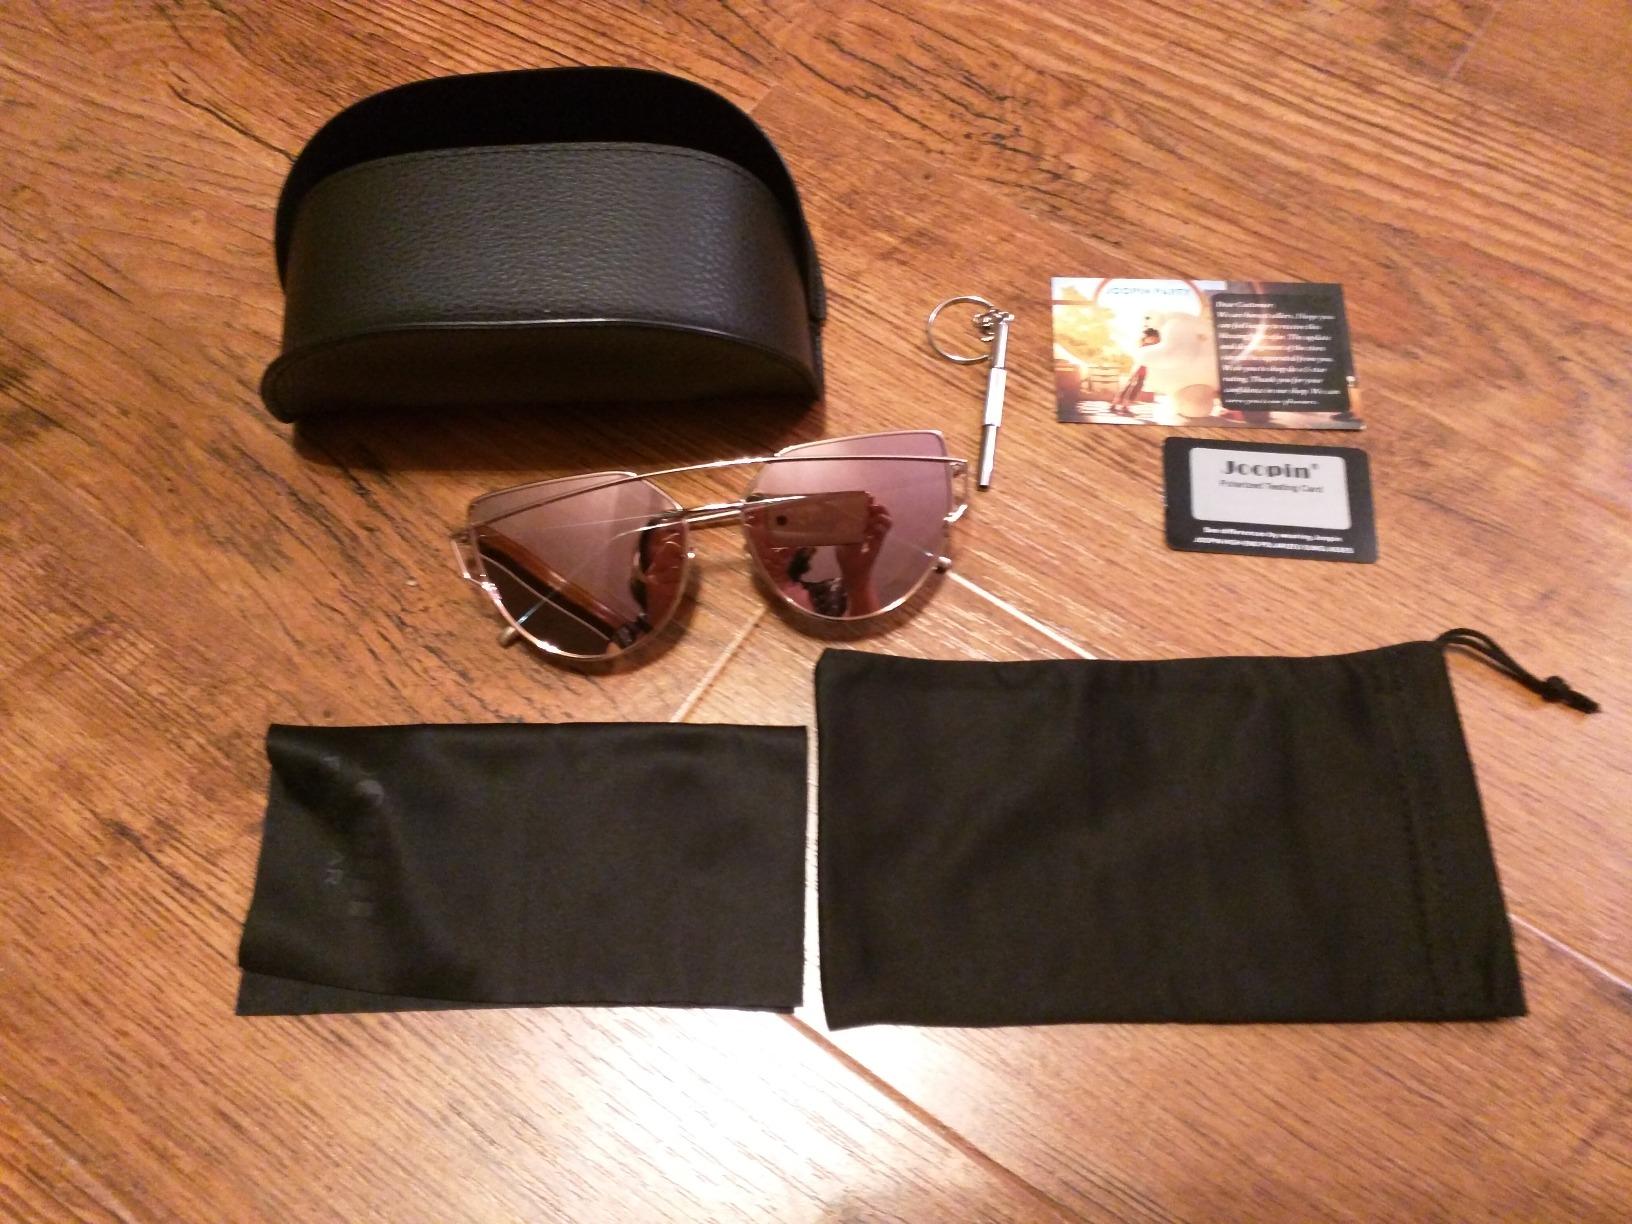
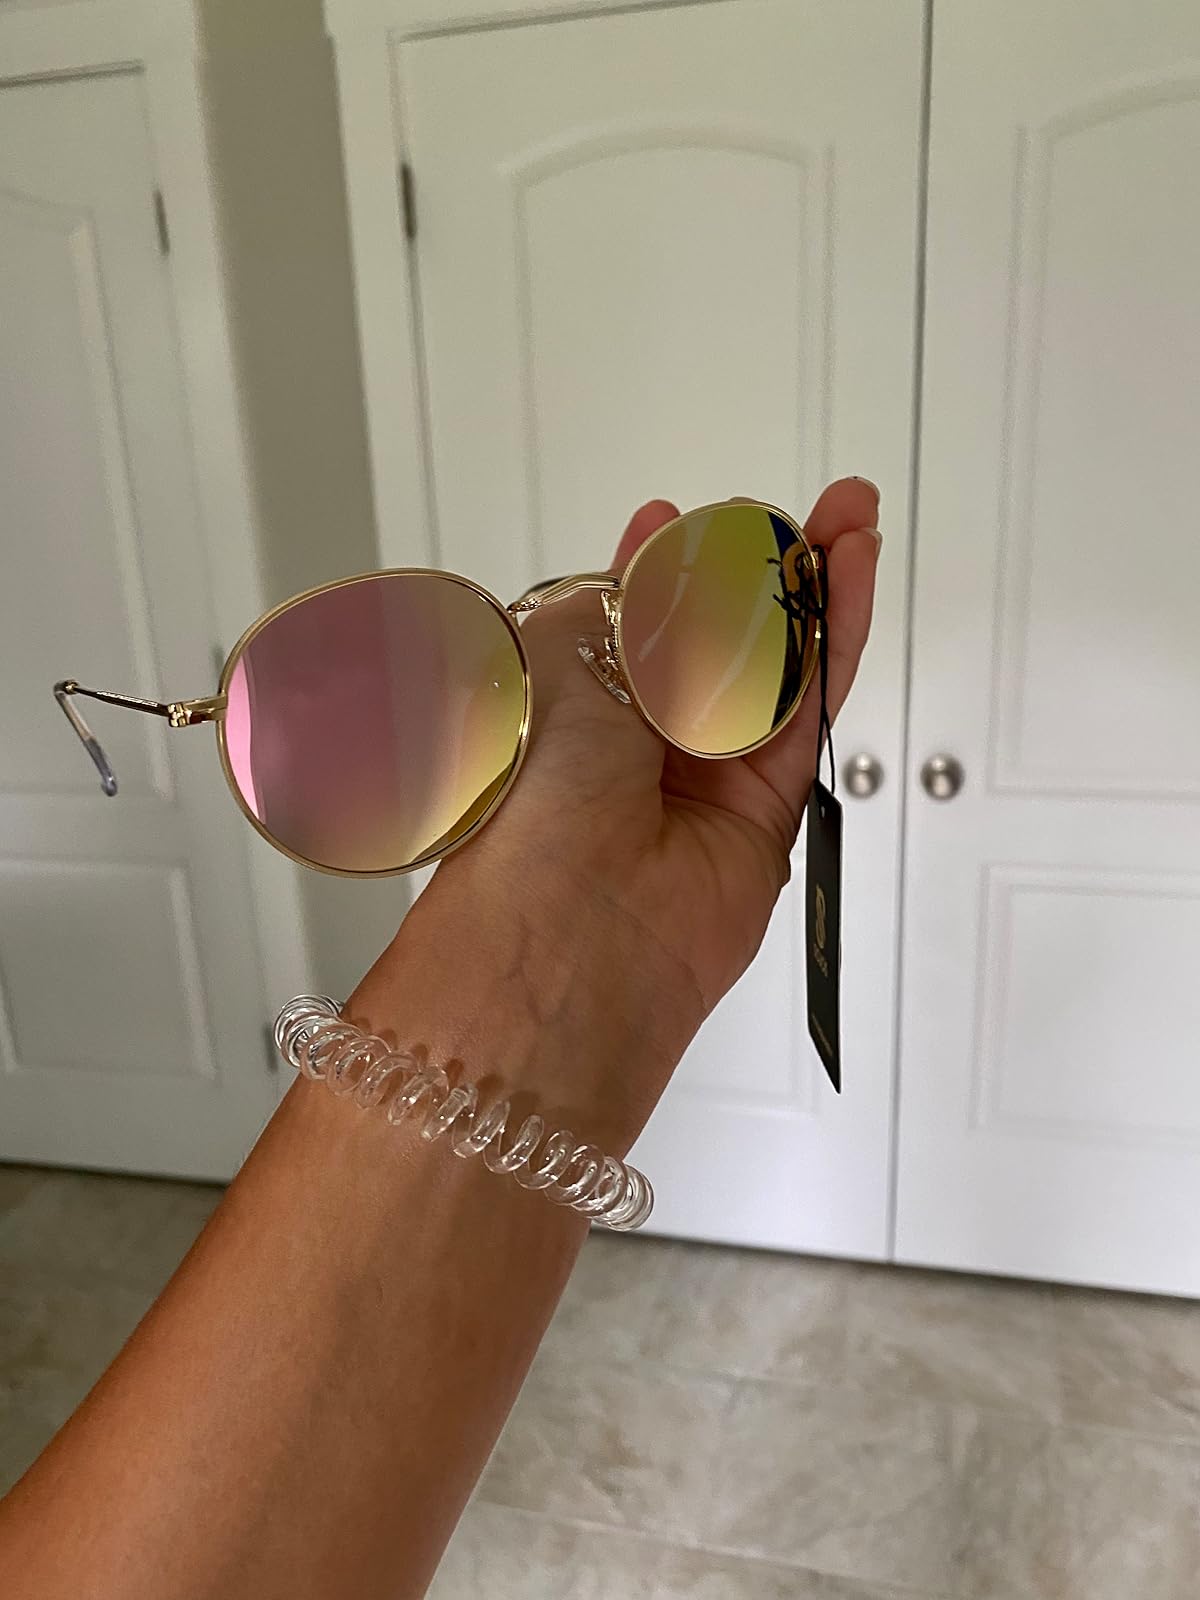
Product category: accessories_sunglasses
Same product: no